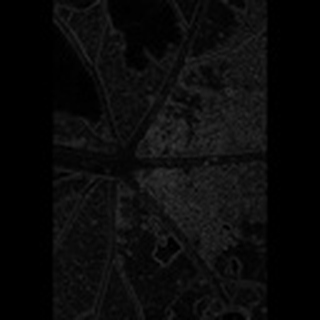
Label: cotton_aphids